Government in late medieval England

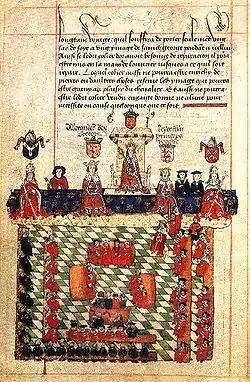
A 16th-century depiction of the Parliament of King Edward I. The lords spiritual are seated to the king's right, the lords temporal to his left, and in the centre sit the justices and law officers.

The main financial department was the exchequer. The exchequer developed under Henry I and audited the accounts of sheriffs and other royal officials. At the end of the 12th century, it moved from Winchester to a chamber adjacent to Westminster Hall. The lower exchequer received payments and issued receipts in the form of tally sticks. The upper exchequer was a court called the Exchequer of Pleas.